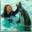
Label: dolphin